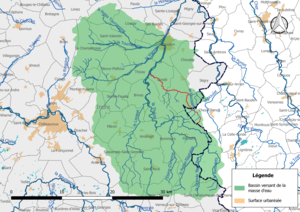
Carte de la masse d'eau «
Le Cousseron est un cours d'eau français qui coule dans les départements du Cher et de l'Indre. C'est un affluent de la Théols en rive droite et donc un sous-affluent de la Loire.